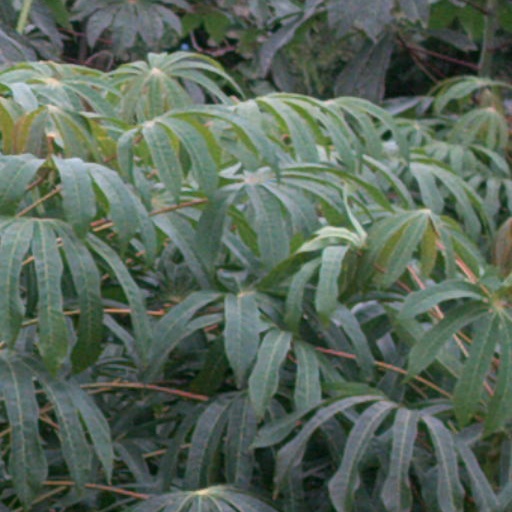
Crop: cassava